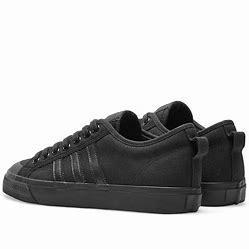
Brand: Adidas
Model: Nizza